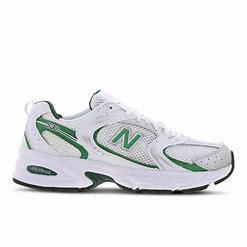
Brand: New
Model: Balance 530